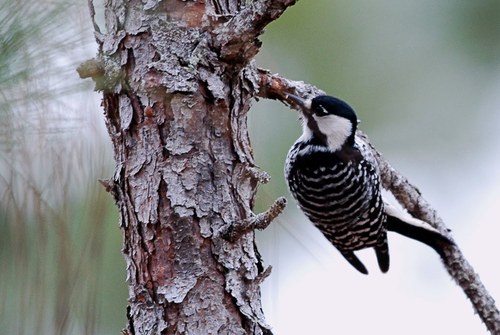
this black-and-white striped bird has a black crown, white cheek patch, black malar patch, and white throat.
a medium black and white feathered bird with a black beak.
the crown of the bird is black and the body of the bird is black and white speckled patterned.
this bird is black and white in color with a black beak, and black eye rings.
this bird is black and white and has a long, pointy beak.
this bird has white and black bars along the back and wings, a white cheek and a black eyebrow & crown with a long, pointed beak.
this bird has wings that are black and has a white belly
this bird has wings that are black and white and has a small bill
this bird has wings that are black and has a black bill
this small bird has white cheeks and a primarily black body with a few white markings.
Species: Red Cockaded Woodpecker